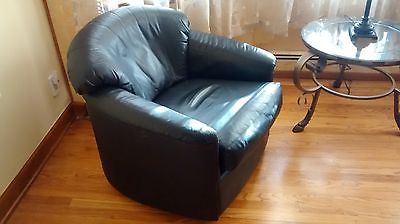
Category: chair